Manufaktura

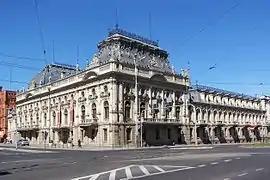
Poznański's Palace

When World War II ended, the Lodz factories underwent nationalisation and worked for the demands of communist Poland. Over the years, Poznański's complex changed name – first to The Julian Marchlewski Cotton Works and later to Poltex. In the 1970s, it came under the protection of the conservation officer. In 1975, the Poznański palace started serving as a seat for Museum of the City of Lodz. The political transition of the 1990s resulted in numerous bankruptcies, Poznański's complex included. lt was put into liquidation and its buildings fell into ruin.